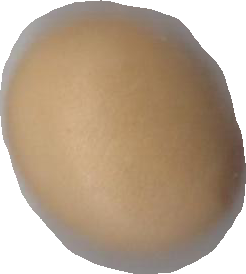
Variety: Grobogan